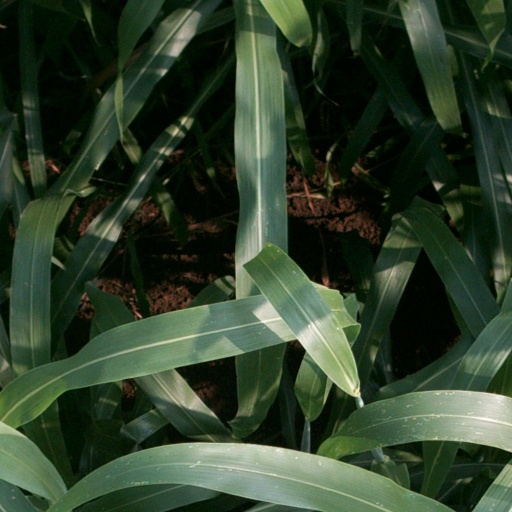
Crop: sorghum